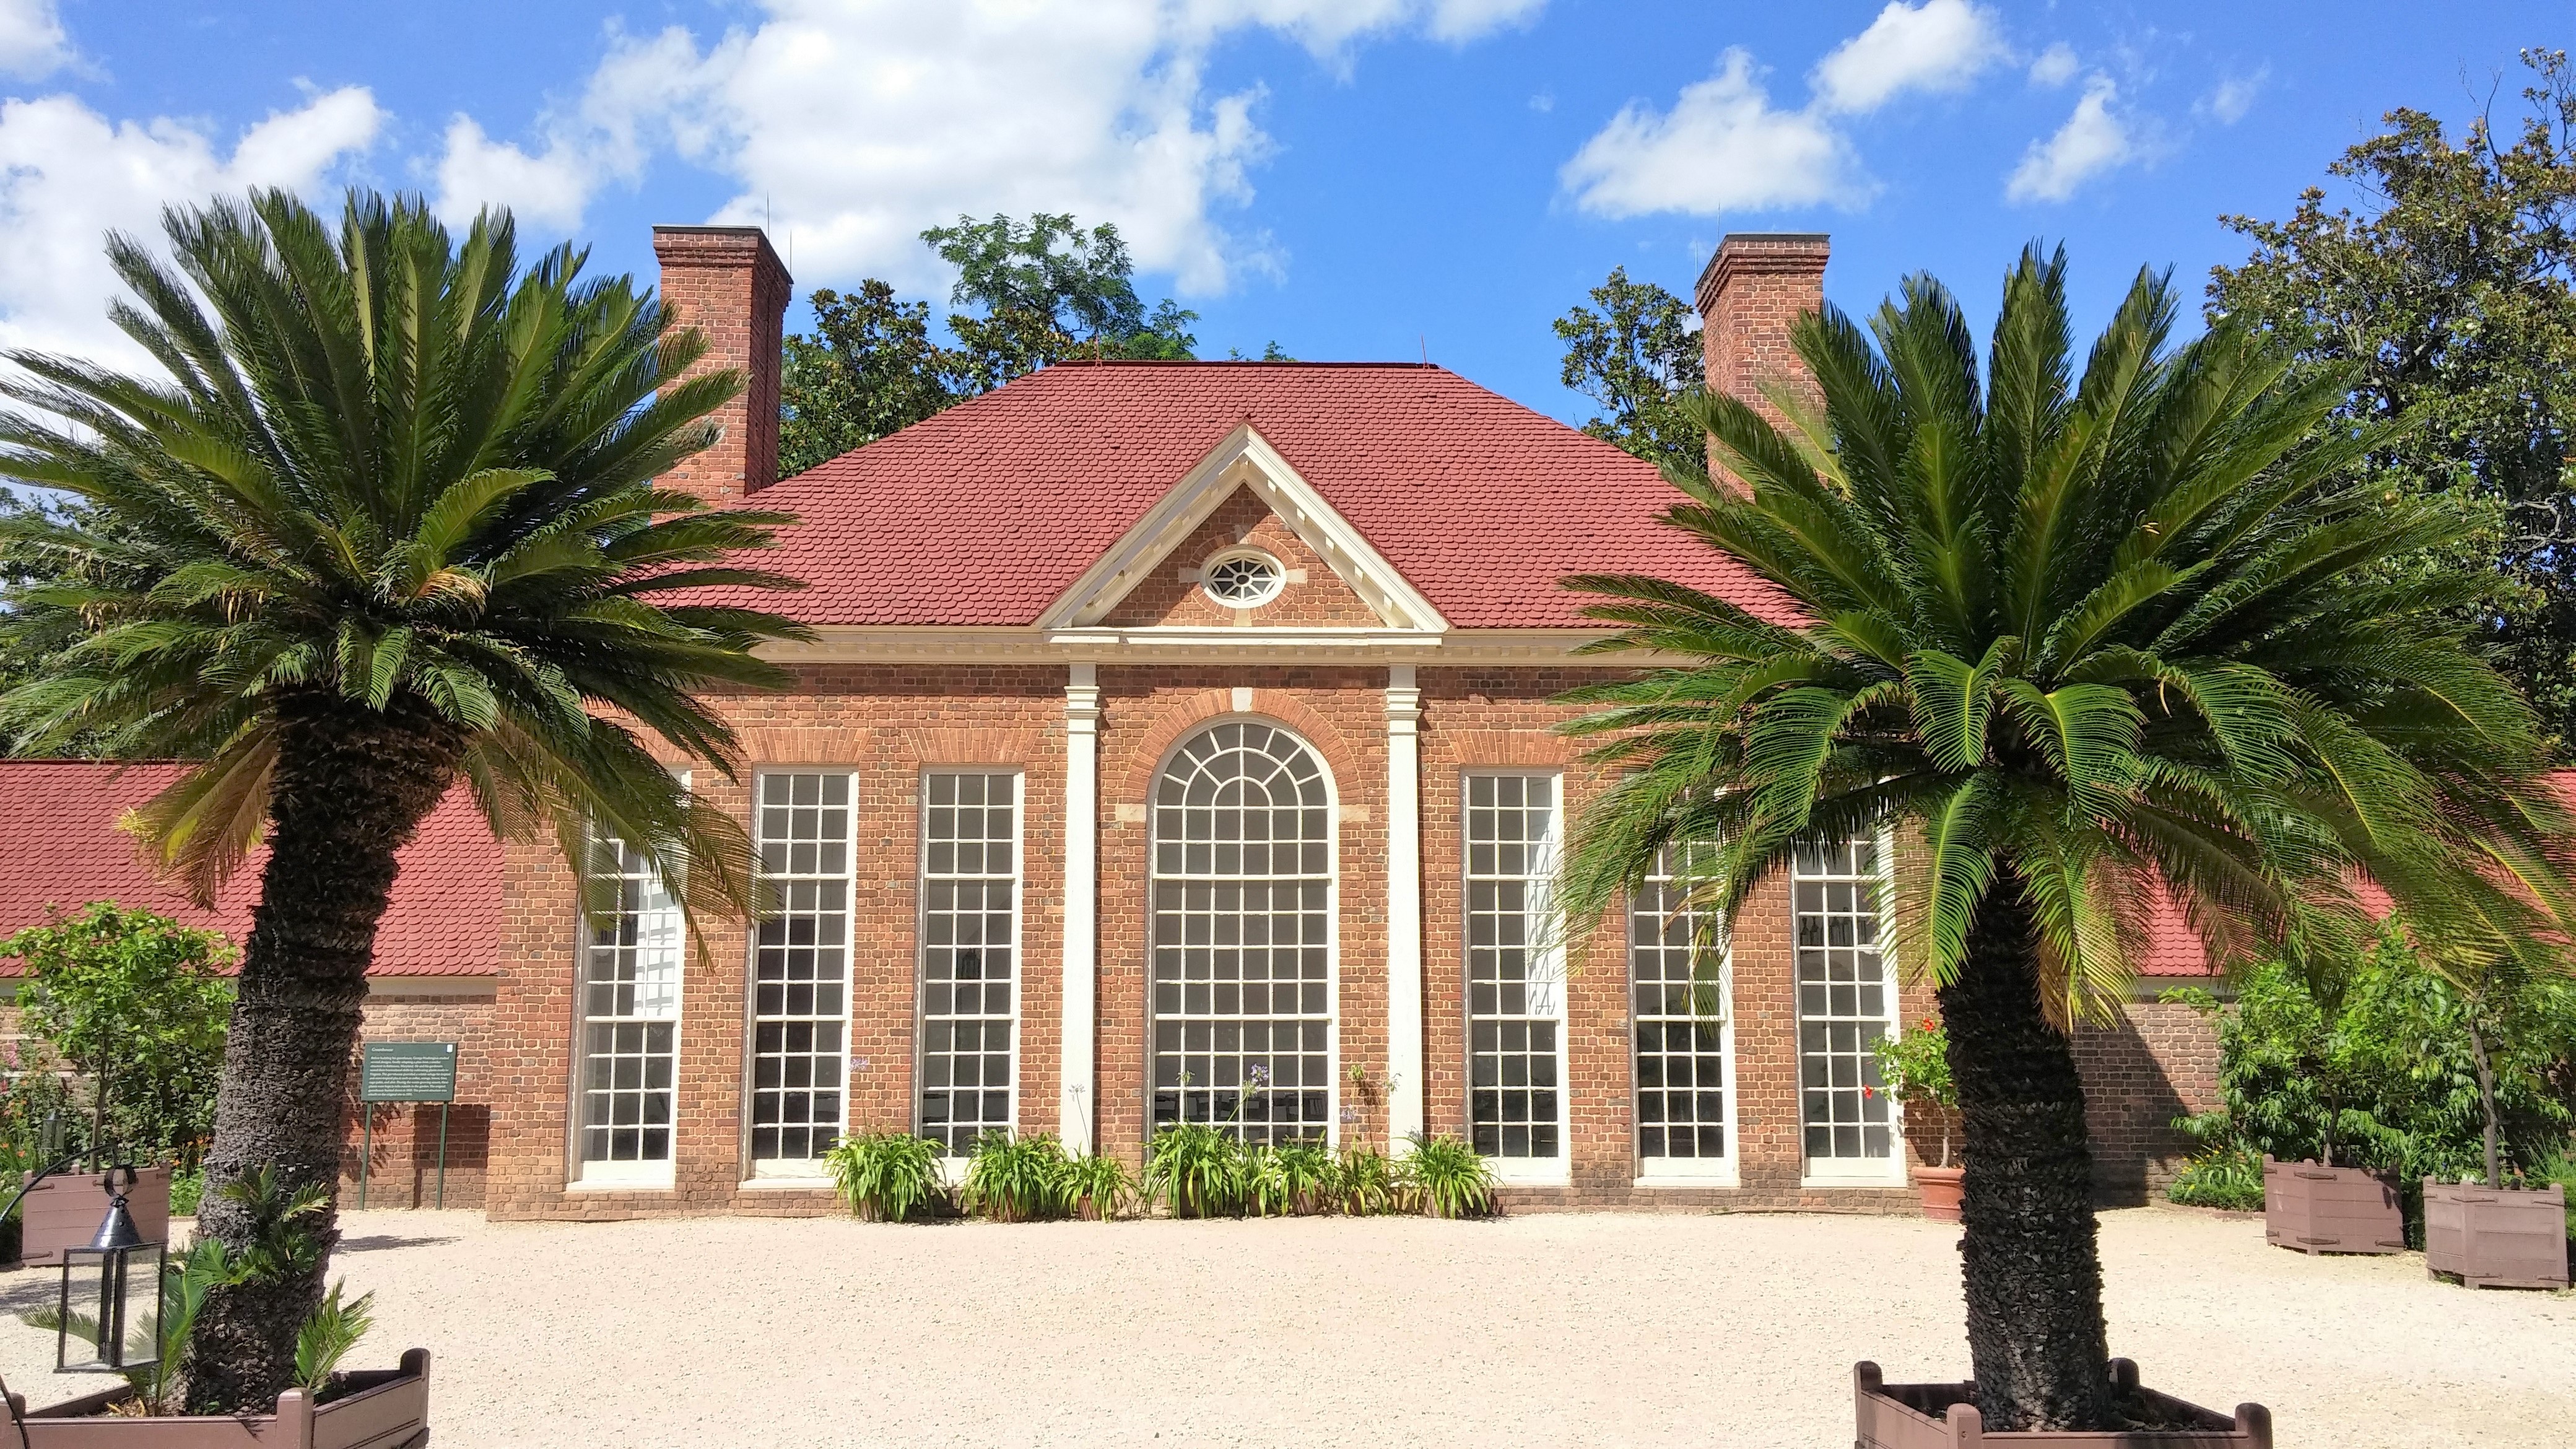
landscape, tree, sky, villa, mansion, house, building, home, property, historic, garden, washington, courtyard, resort, plantation, estate, palm trees, hacienda, virginia, real estate, mount vernon, residential area, arecales